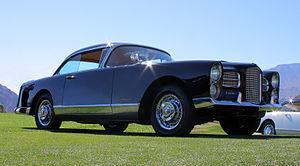
La Facel-Vega FV4 est une voiture française de Grand Tourisme produite par Facel-Vega entre 1957 et 1958.